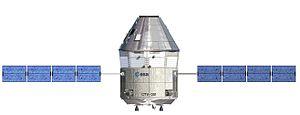
Design possible du ARV